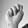
ASL letter: N